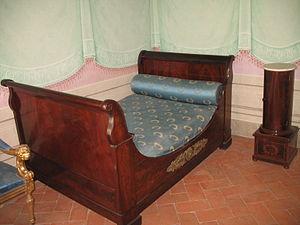
Lit de travers en bateau de style Empire, Villa de San Martino, Portoferraio, Ile d'Elbe. Italiano: Immagine dall'isola d'Elba - complesso Villa di San Martino, letto in stile impero Portoferraio.